Filadelfia Oslo

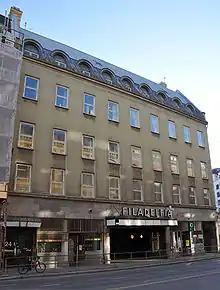
Filadelfia on St. Olavs gate, Oslo, as the building looked before a complete renovation from 2010-2012.

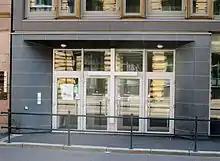
After remodeling, the facade has been changed significantly and the entrance moved to the left.

Filadelfia Oslo or Filadelfia Church Oslo is a Christian church associated with the Pentecostal movement in Norway. It is the largest Pentecostal congregation in Norway with 2,092 members in 2019. It conducts extensive work both at home and abroad.